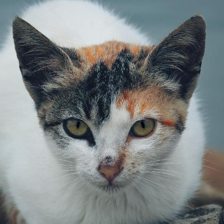
Label: animals